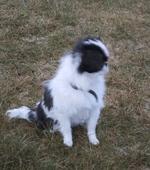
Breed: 249-n000106-Japanese_spaniel